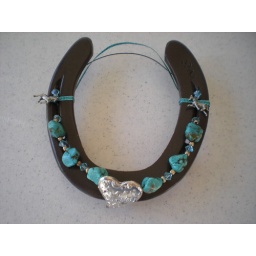
Brown horseshoe with turqoise natural stones and crystals. Silver heart in center and 2 silver running horses on top.